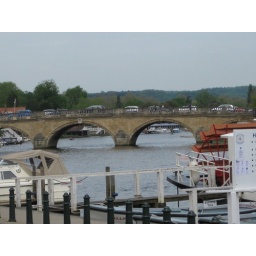
bridge over river